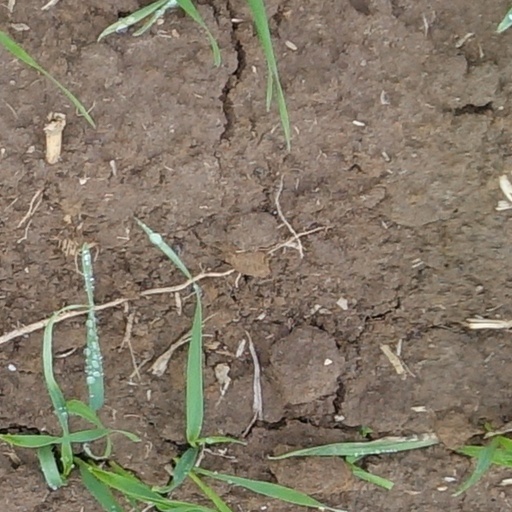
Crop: wheat